CFTR (AM)

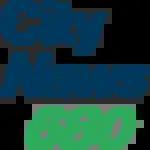
CityNews branding (2021–2024).

In 1973, programmer Chuck Camroux upped the ante in the Toronto radio "Rock and Roll Wars" by tweaking CFTR's notoriously bad signal, adding some reverb, and hiring new morning man Jim Brady to rival CHUM's Jay Nelson. Both stations hovered near one million listeners per week. Although Brady finally topped Nelson in the ratings in 1979, over-all, CFTR didn't surpass CHUM in the Toronto BBM ratings until 1984. Once CFTR gained ratings supremacy, CHUM dropped Top 40 in favour of an adult contemporary music format in 1986.